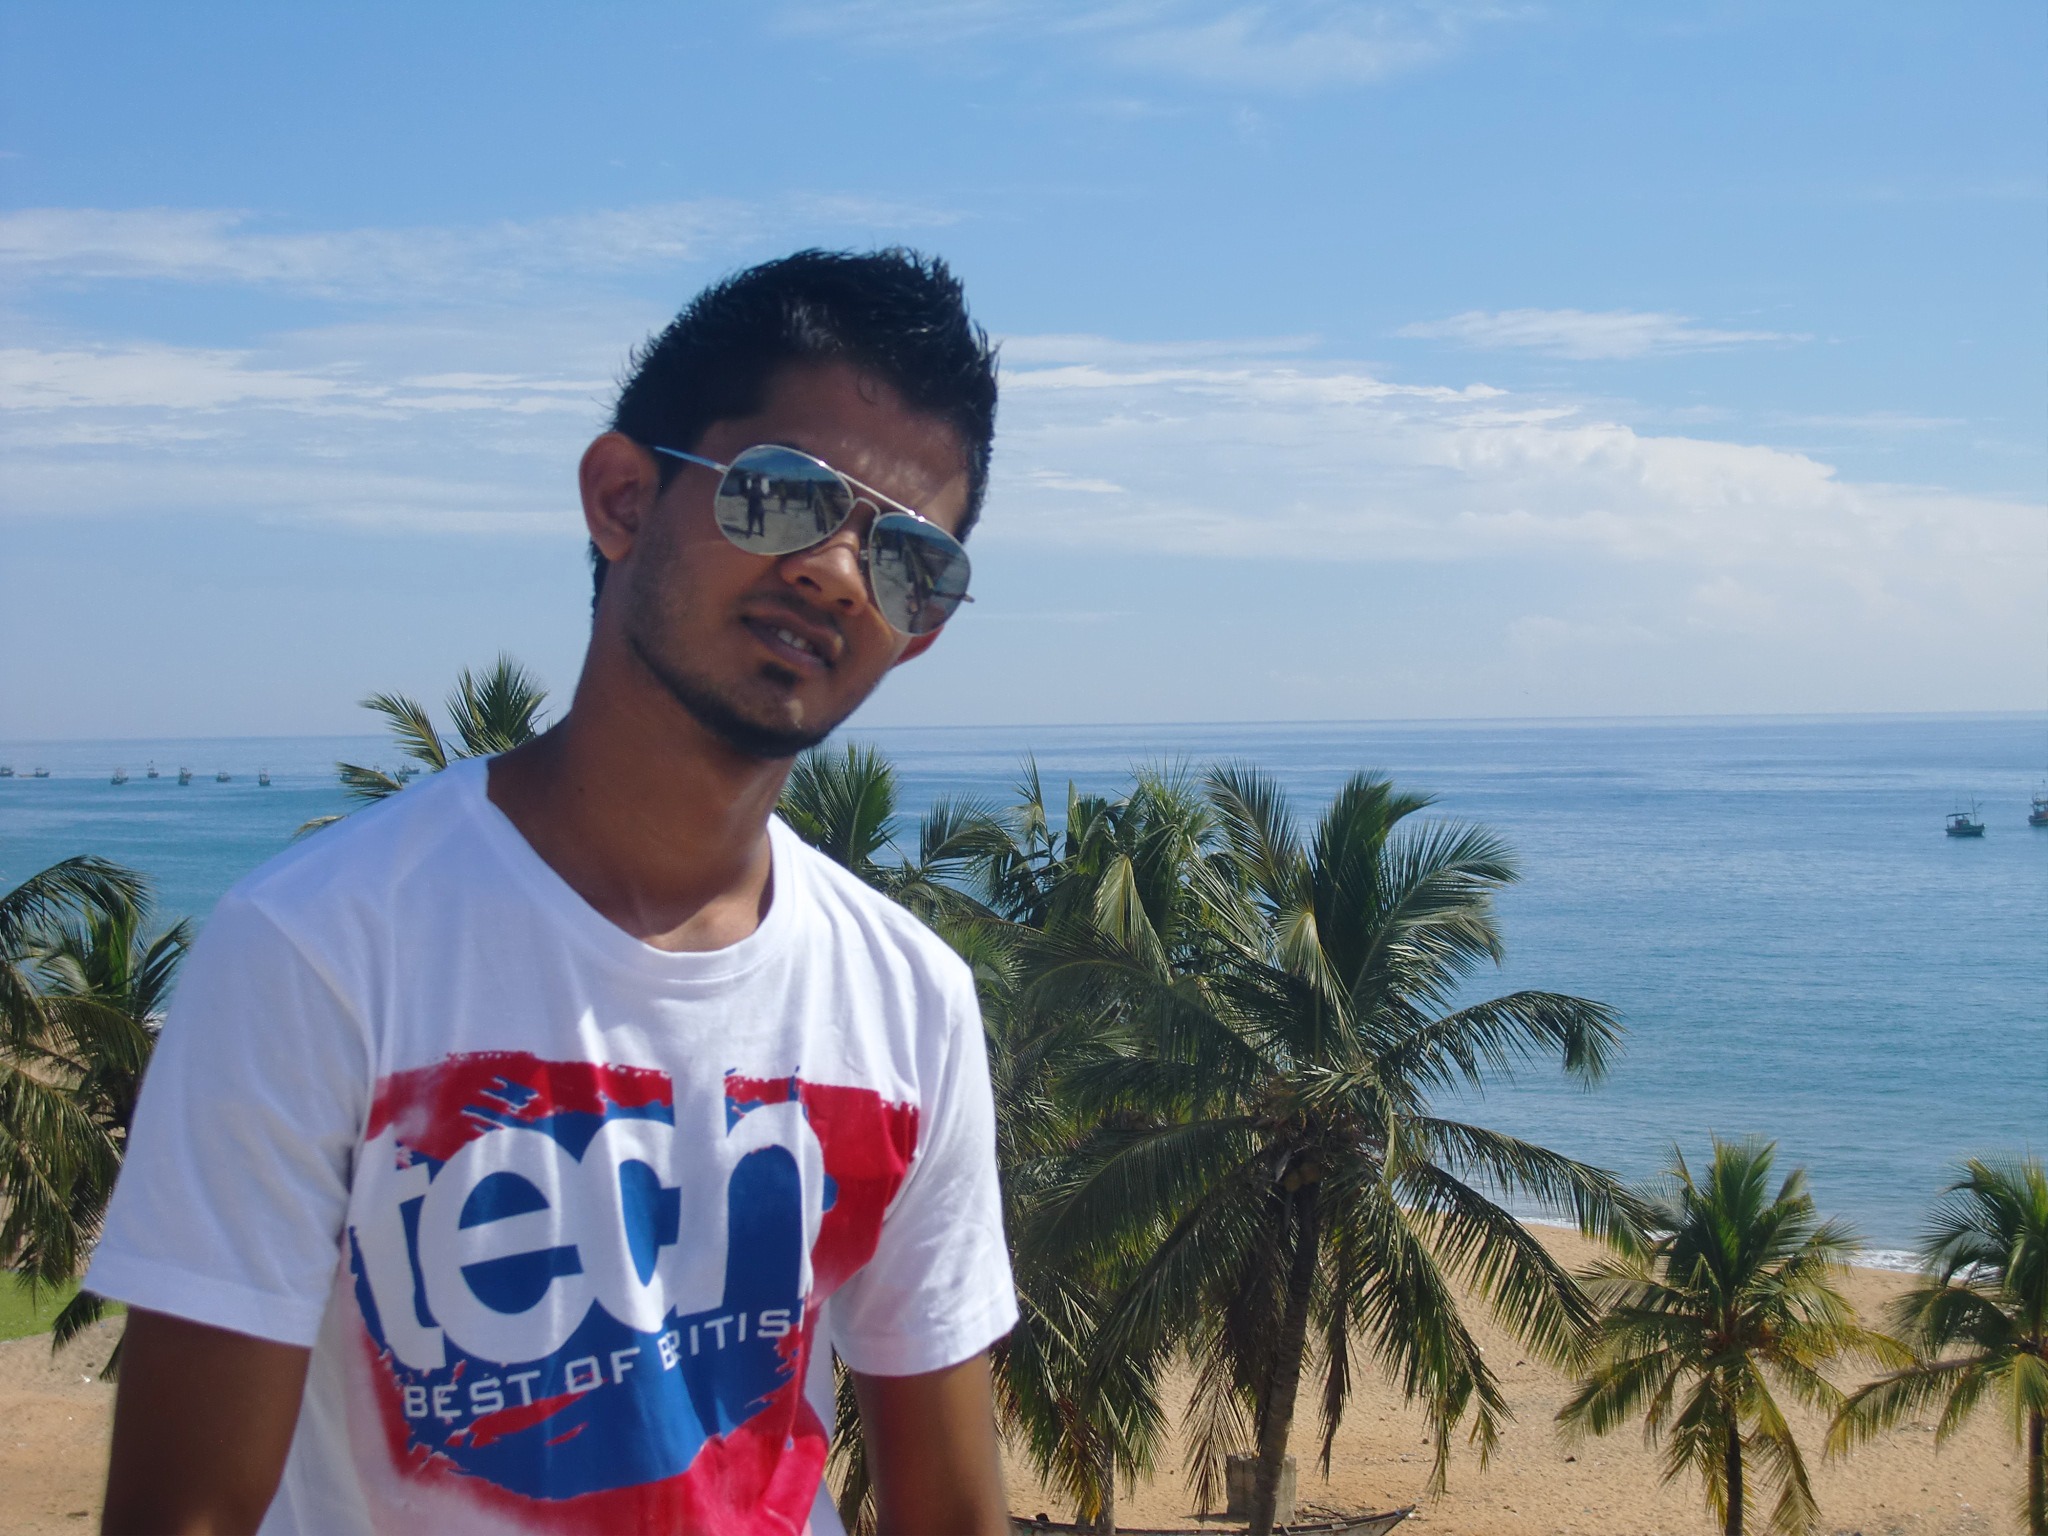
man, beach, sea, coast, sand, ocean, person, boy, vacation, fashion, haircut, face, cape, stylish